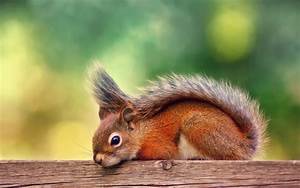
Label: squirrel